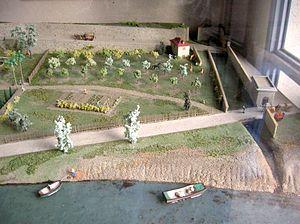
La Casamaures est une villa située en France à Saint-Martin-le-Vinoux, commune du département de l'Isère en région Auvergne-Rhône-Alpes. Elle fait partie du paysage culturel de la métropole de Grenoble, sur le coteau du mont Jalla.